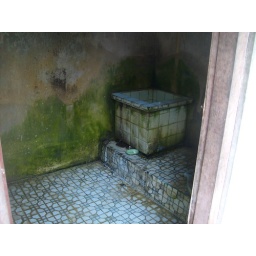
Well that is the washing its the bathroom the toilet is a hole in the ground next to it .